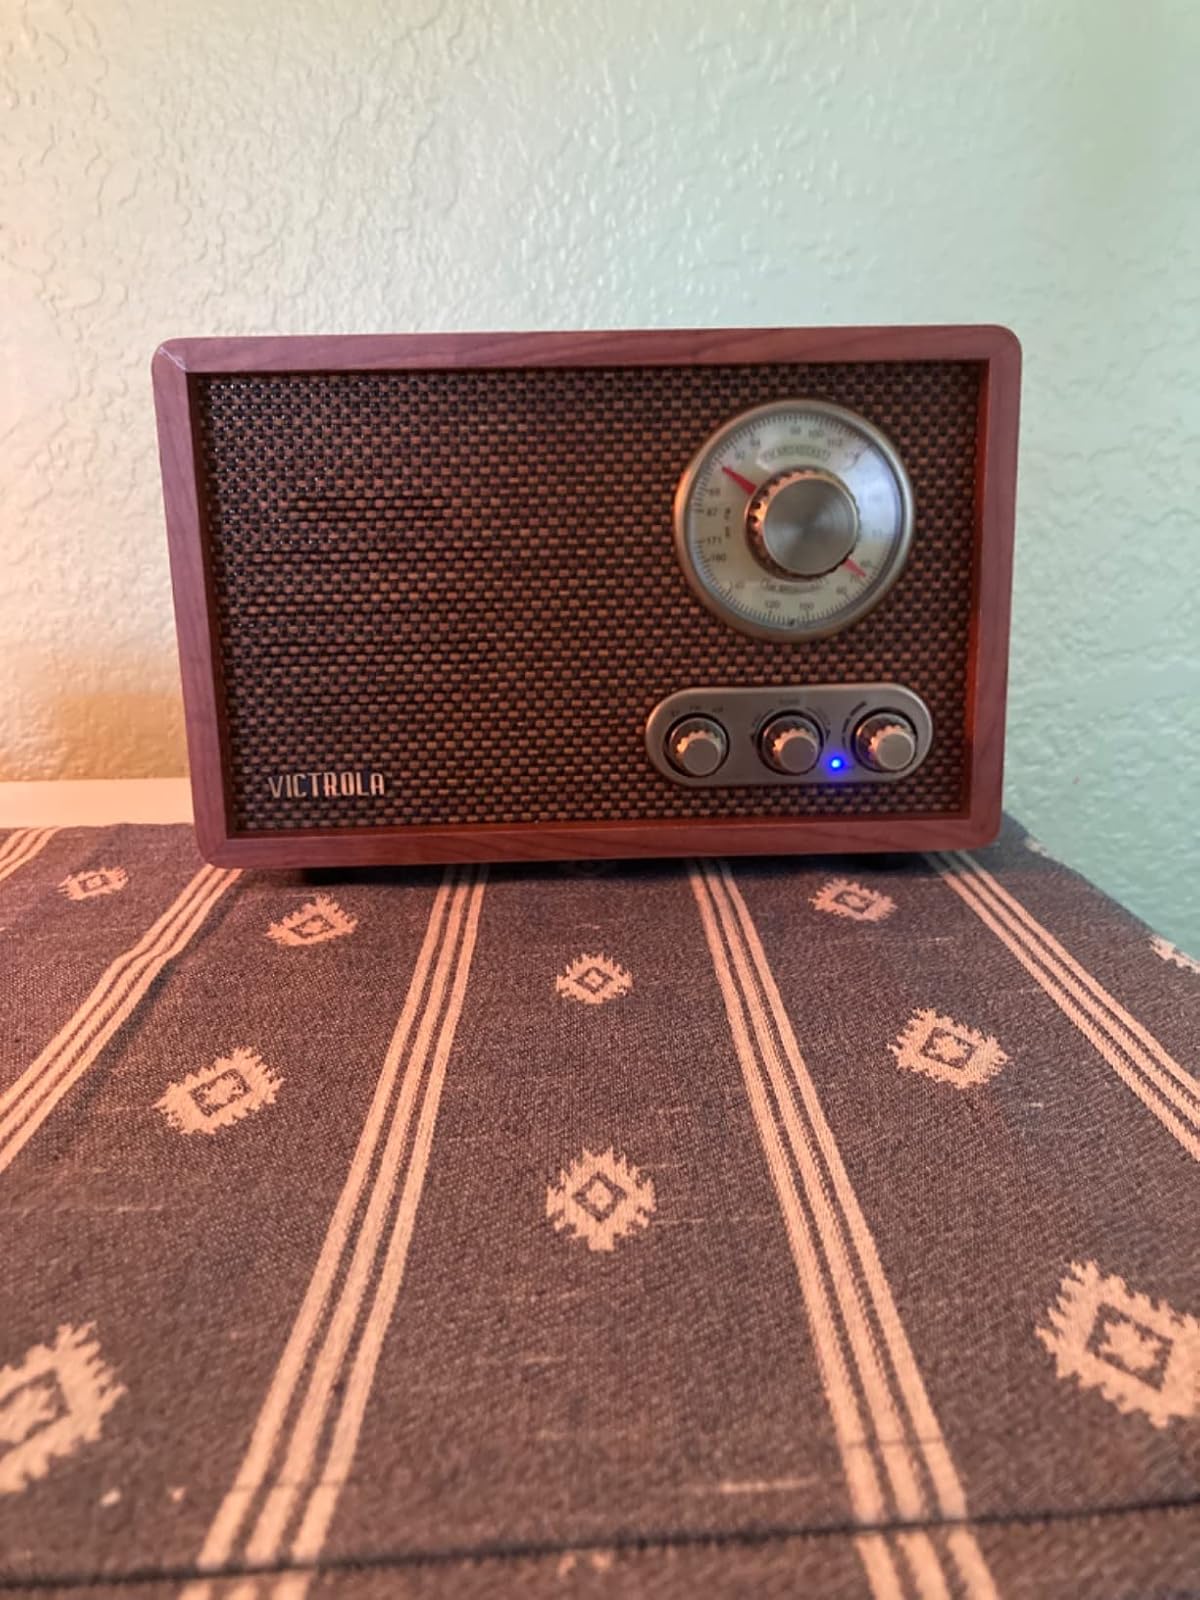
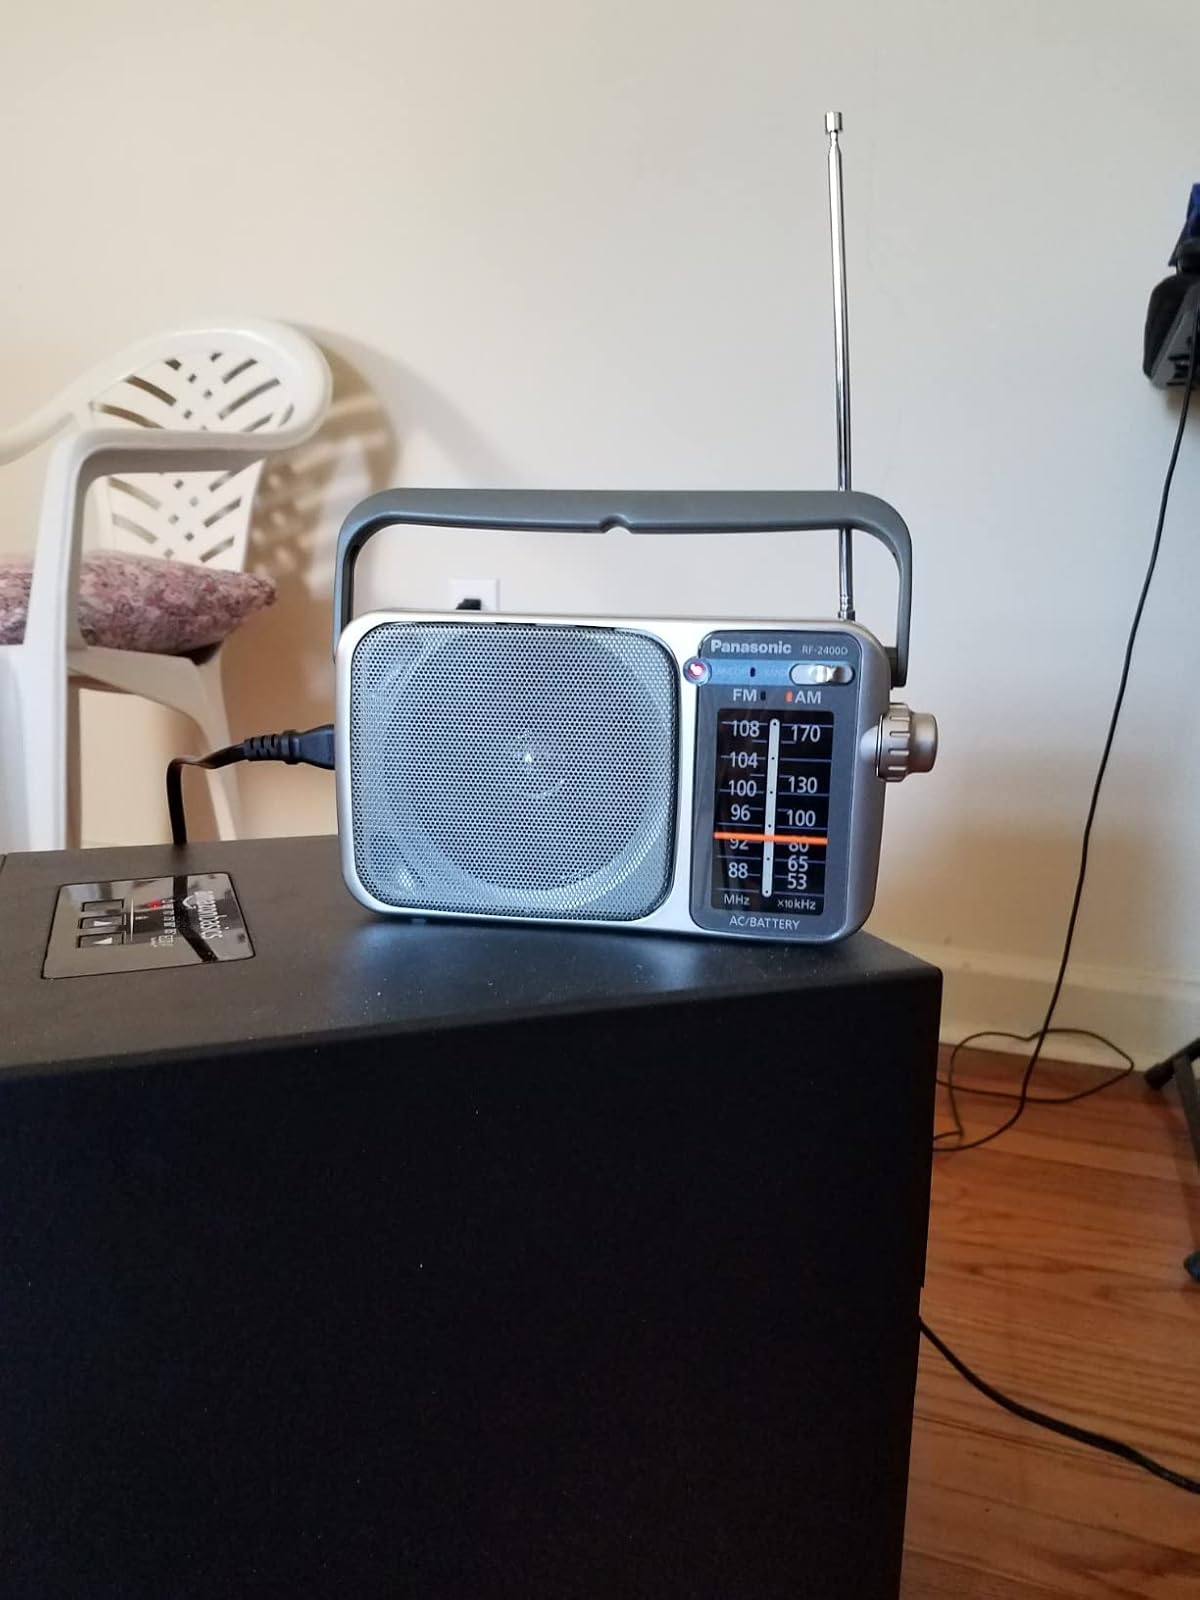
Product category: radio
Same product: no